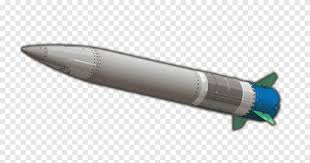
Label: Iskander